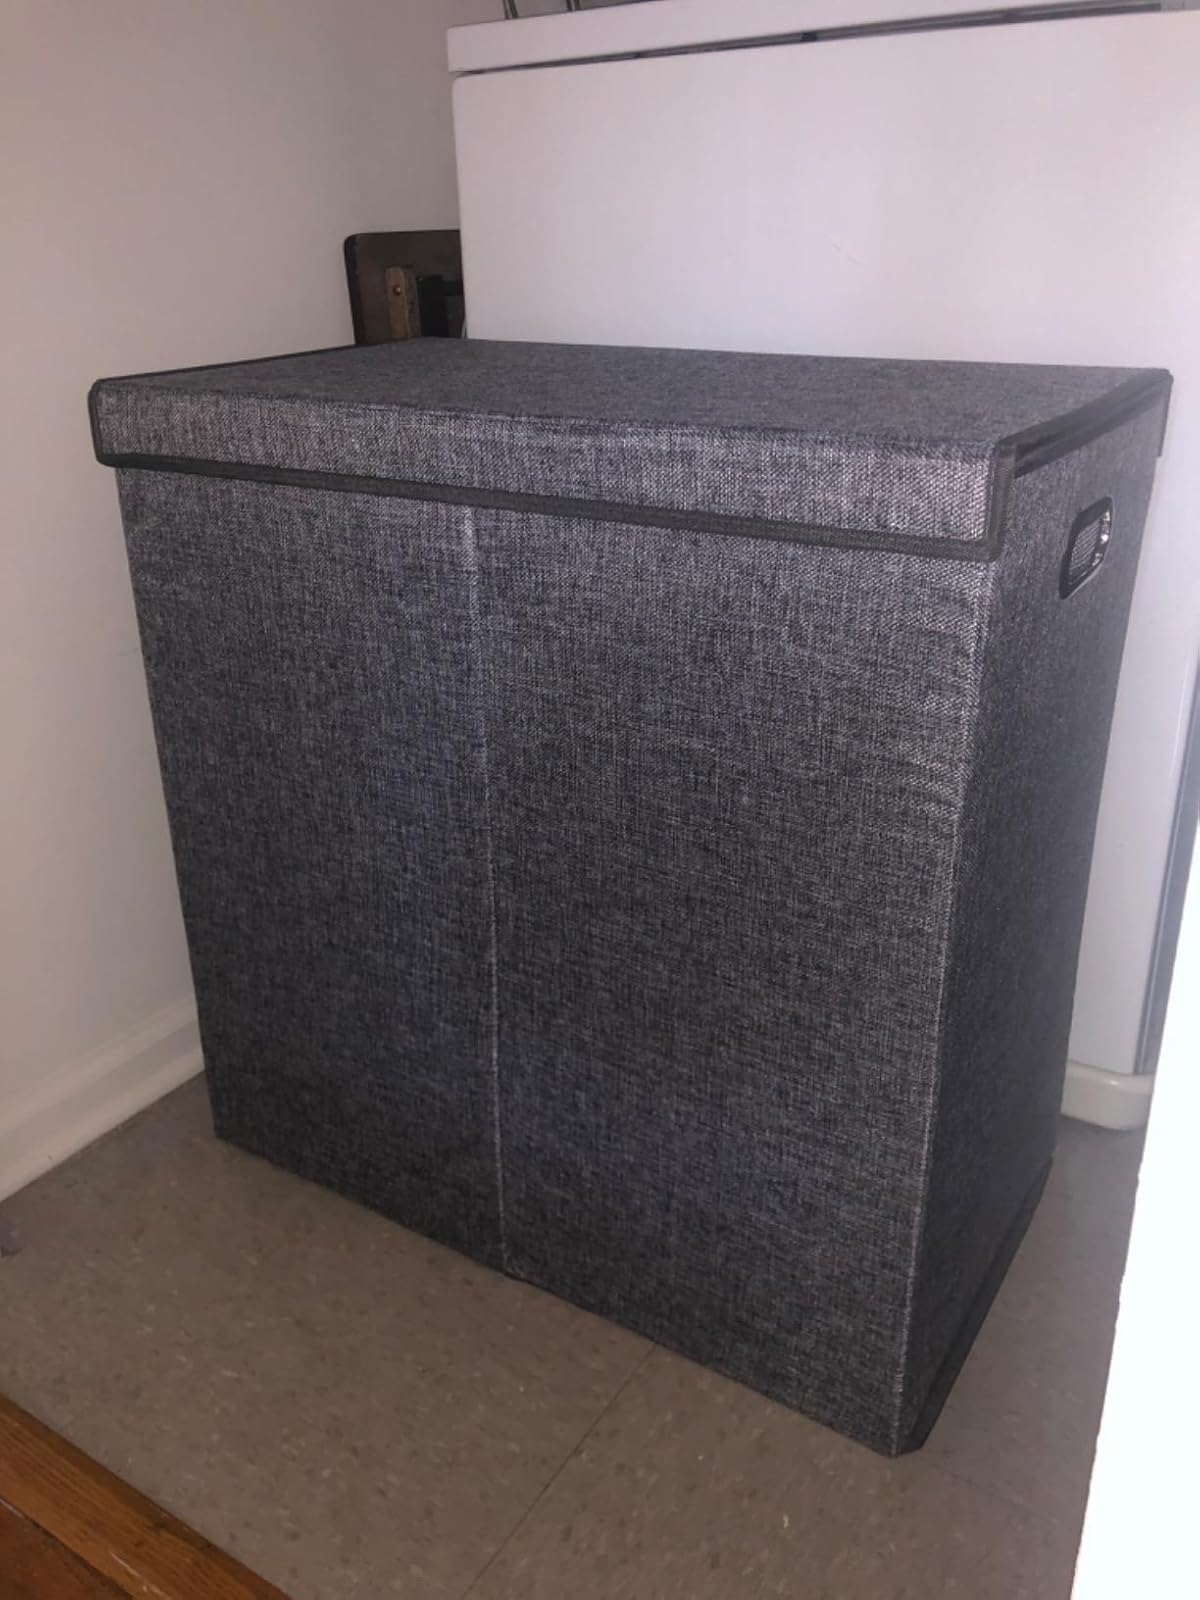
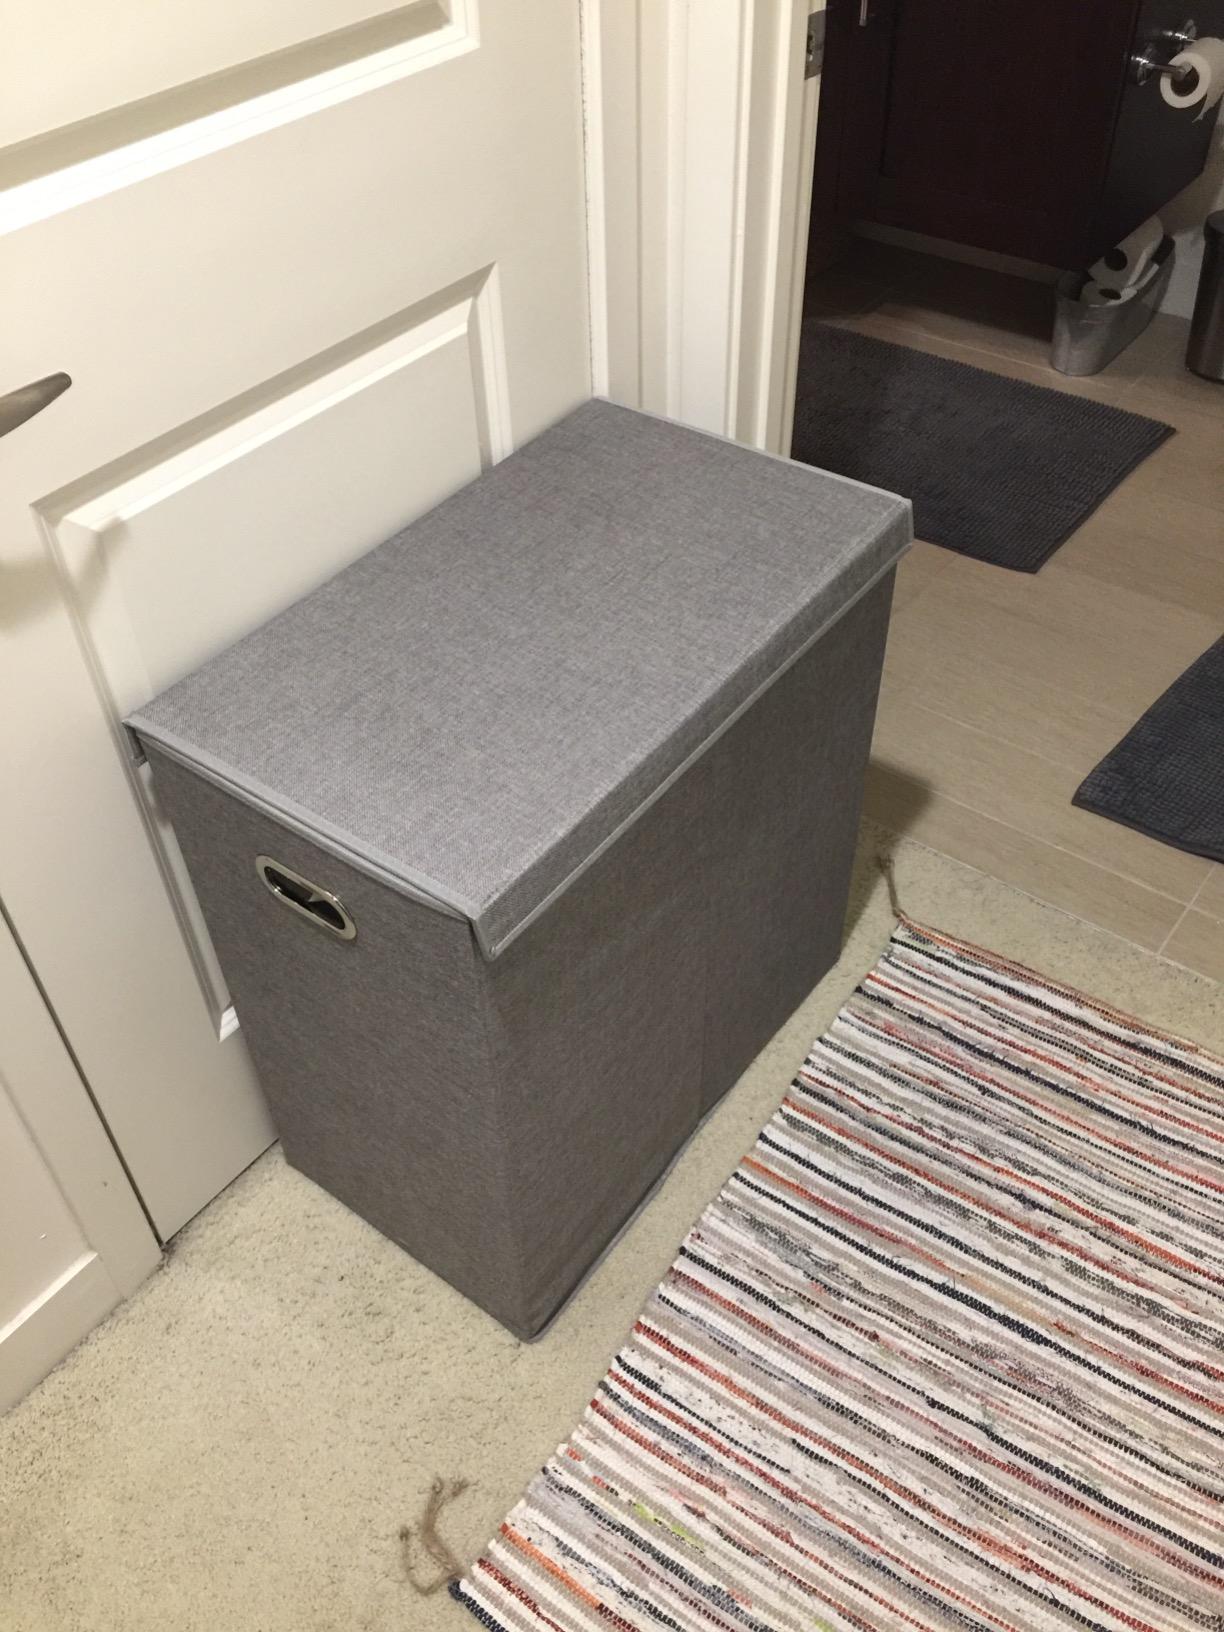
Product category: items_hamper
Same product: yes